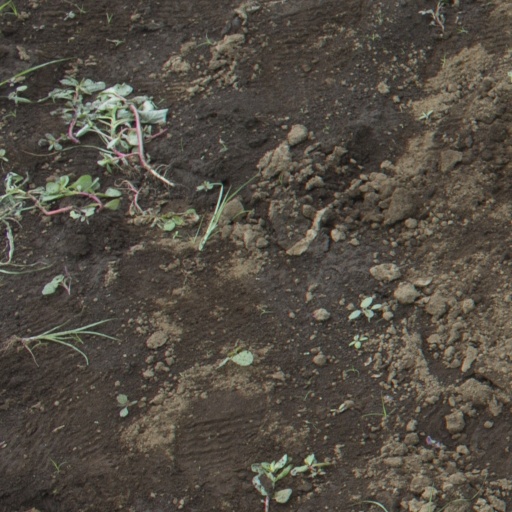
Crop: soybean